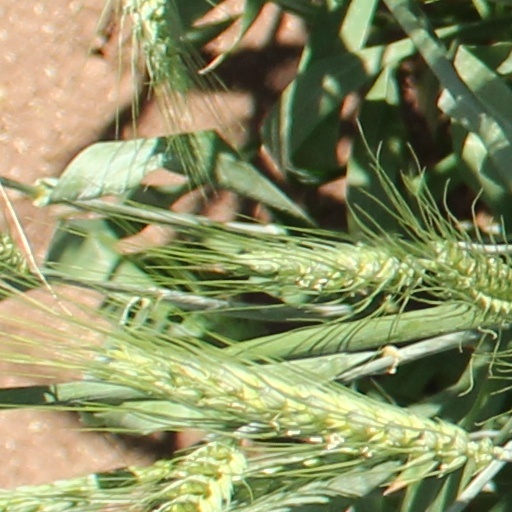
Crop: wheat